Yan Liben

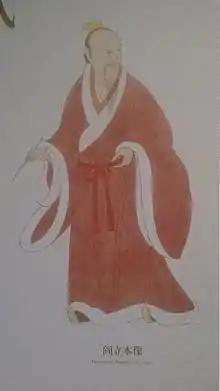
Portrait of Yan Liben

Yan Liben (c. 600 – 14 November 673), posthumous name Baron Wenzhen of Boling, was a Chinese architect, painter, and politician during the early Tang dynasty. His most famous work, possibly the only genuine survival, is the "Thirteen Emperors Scroll". He also painted the Portraits at Lingyan Pavilion, under Emperor Taizong of Tang, commissioned in 643 to commemorate 24 of the greatest contributors to Emperor Taizong's reign, as well as 18 portraits commemorating the 18 great scholars who served Emperor Taizong when he was the Prince of Qin. Yan's paintings included painted portraits of various Chinese emperors from the Han dynasty (202 BC–220 AD) up until the Sui dynasty (581–618) period. His works were highly regarded by the Tang writers Zhu Jingxuan and Zhang Yanyuan, who noted his paintings were "works among the glories of all times".